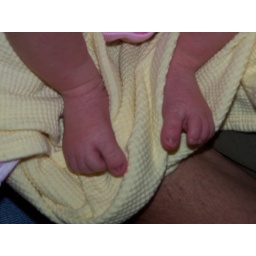
Can a girl please get a pair of shoes around here!